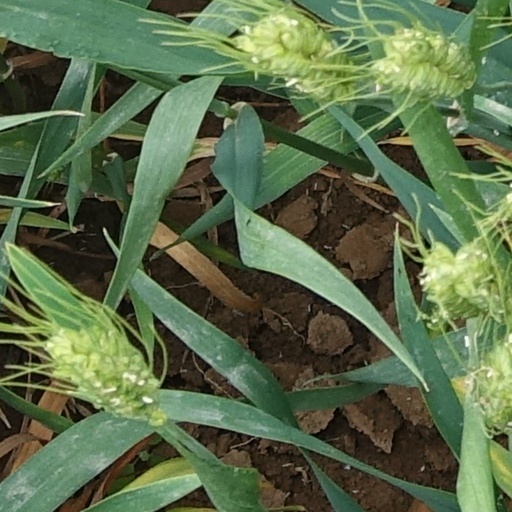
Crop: wheat